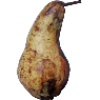
Label: Pear Abate 1